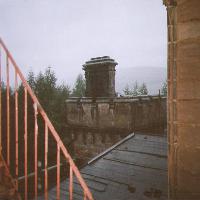
Weather: cloudy or overcast